History of Thailand (1973–2001)

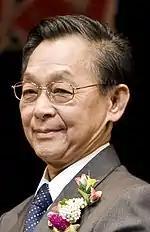
Chuan Leekpai, Prime Minister of Thailand, 1992–1995, 1997–2001

The winning coalition appointed coup leader Suchinda Kraprayoon to become Prime Minister, in effect breaking a promise he had made earlier to King Bhumibol and confirming the widespread suspicion that the new government was going to be a military regime in disguise. However, the Thailand of 1992 was not the Siam of 1932. Suchinda's action brought hundreds of thousands of people out in the largest demonstrations ever seen in Bangkok, led by the former governor of Bangkok, Major-General Chamlong Srimuang.